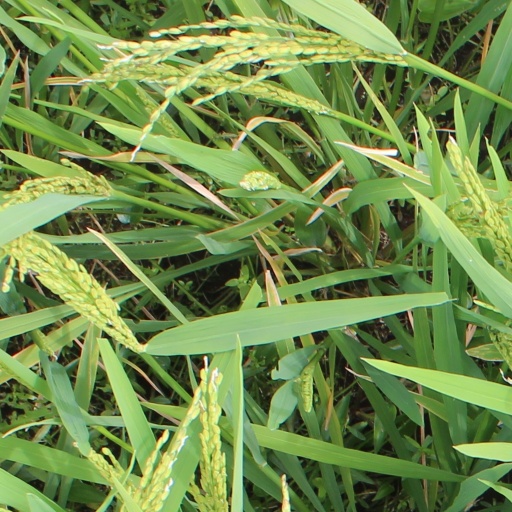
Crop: rice